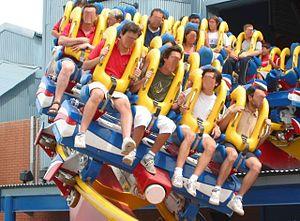
Bolliger & Mabillard ou B&M est une société de conception et de construction de montagnes russes basée en Suisse, dans la ville de Monthey. Cette société est entrée sur le marché dans les années 1980.
"Inventées par Bolliger & Mabillard, les montagnes russes sans sol sont en réalité plutôt une amélioration des montagnes russes en acier qu'un type de montagnes russes. Le parcours est un circuit classique de montagnes russes, comportant généralement plusieurs inversions. Les trains ne possèdent pas de planchers ce qui donne aux visiteurs l'impression que leurs jambes ""flottent"" au-dessus du rail.